Longoria Palace

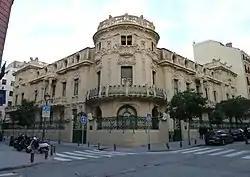

The Palace of Longoria (Spanish: "Palacio de Longoria") is an Art Nouveau palace that the politician and financier Francisco Javier González Longoria ordered to be built in the district of Chueca, at the corner of Fernando VI and Pelayo streets, in the city of Madrid, Spain. Together with the House of Gallardo (Spanish: Casa Gallardo) in the Plaza de España, it is Madrid's most notable example of modernist architecture.